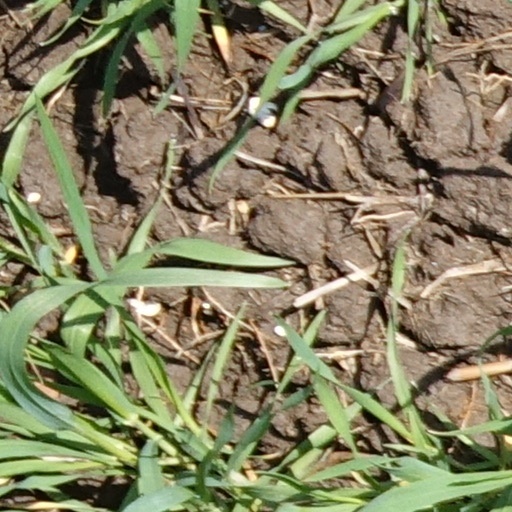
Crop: wheat